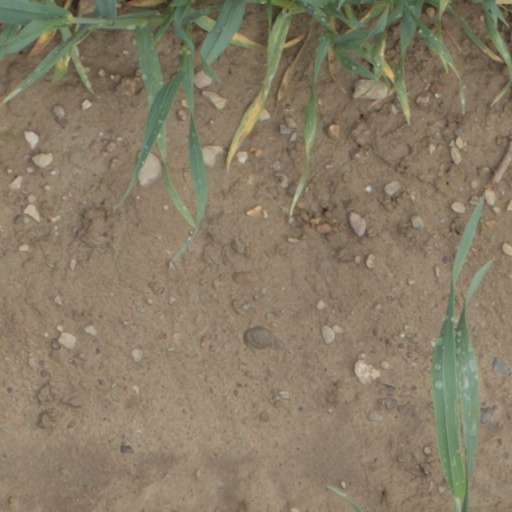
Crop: wheat